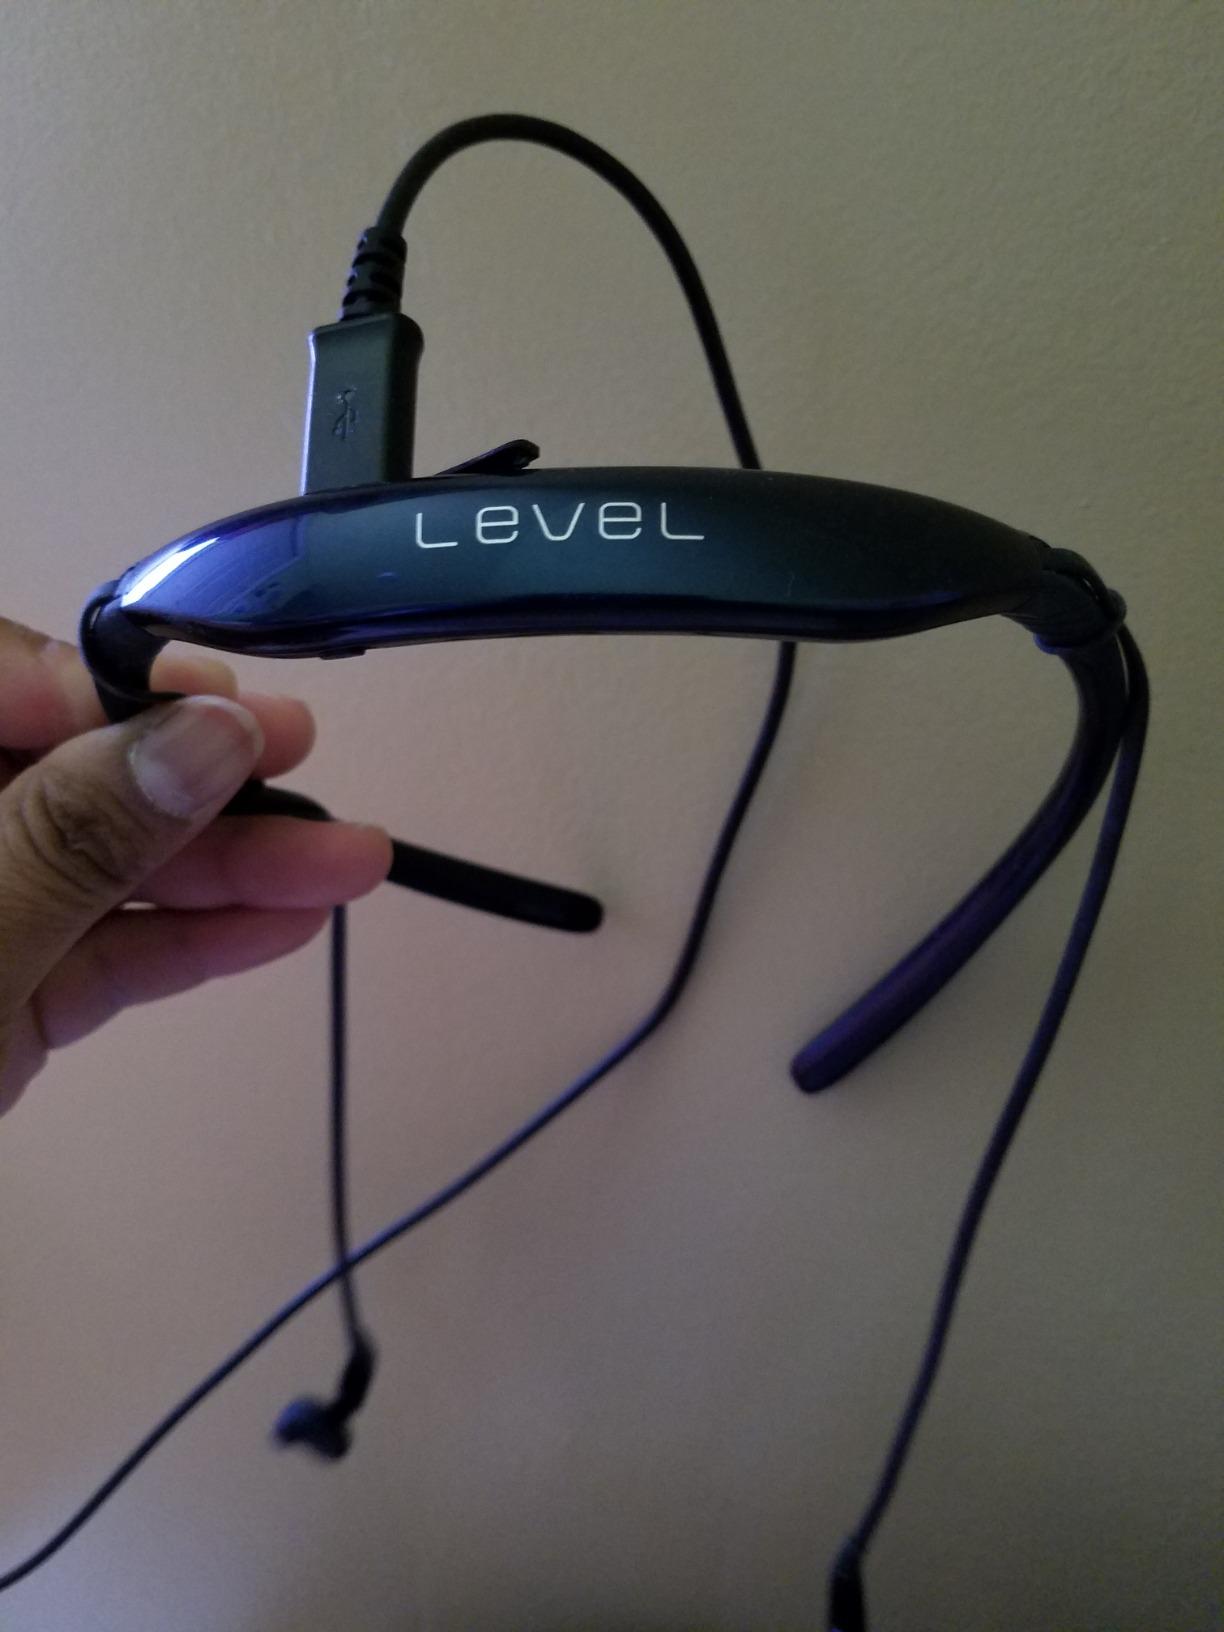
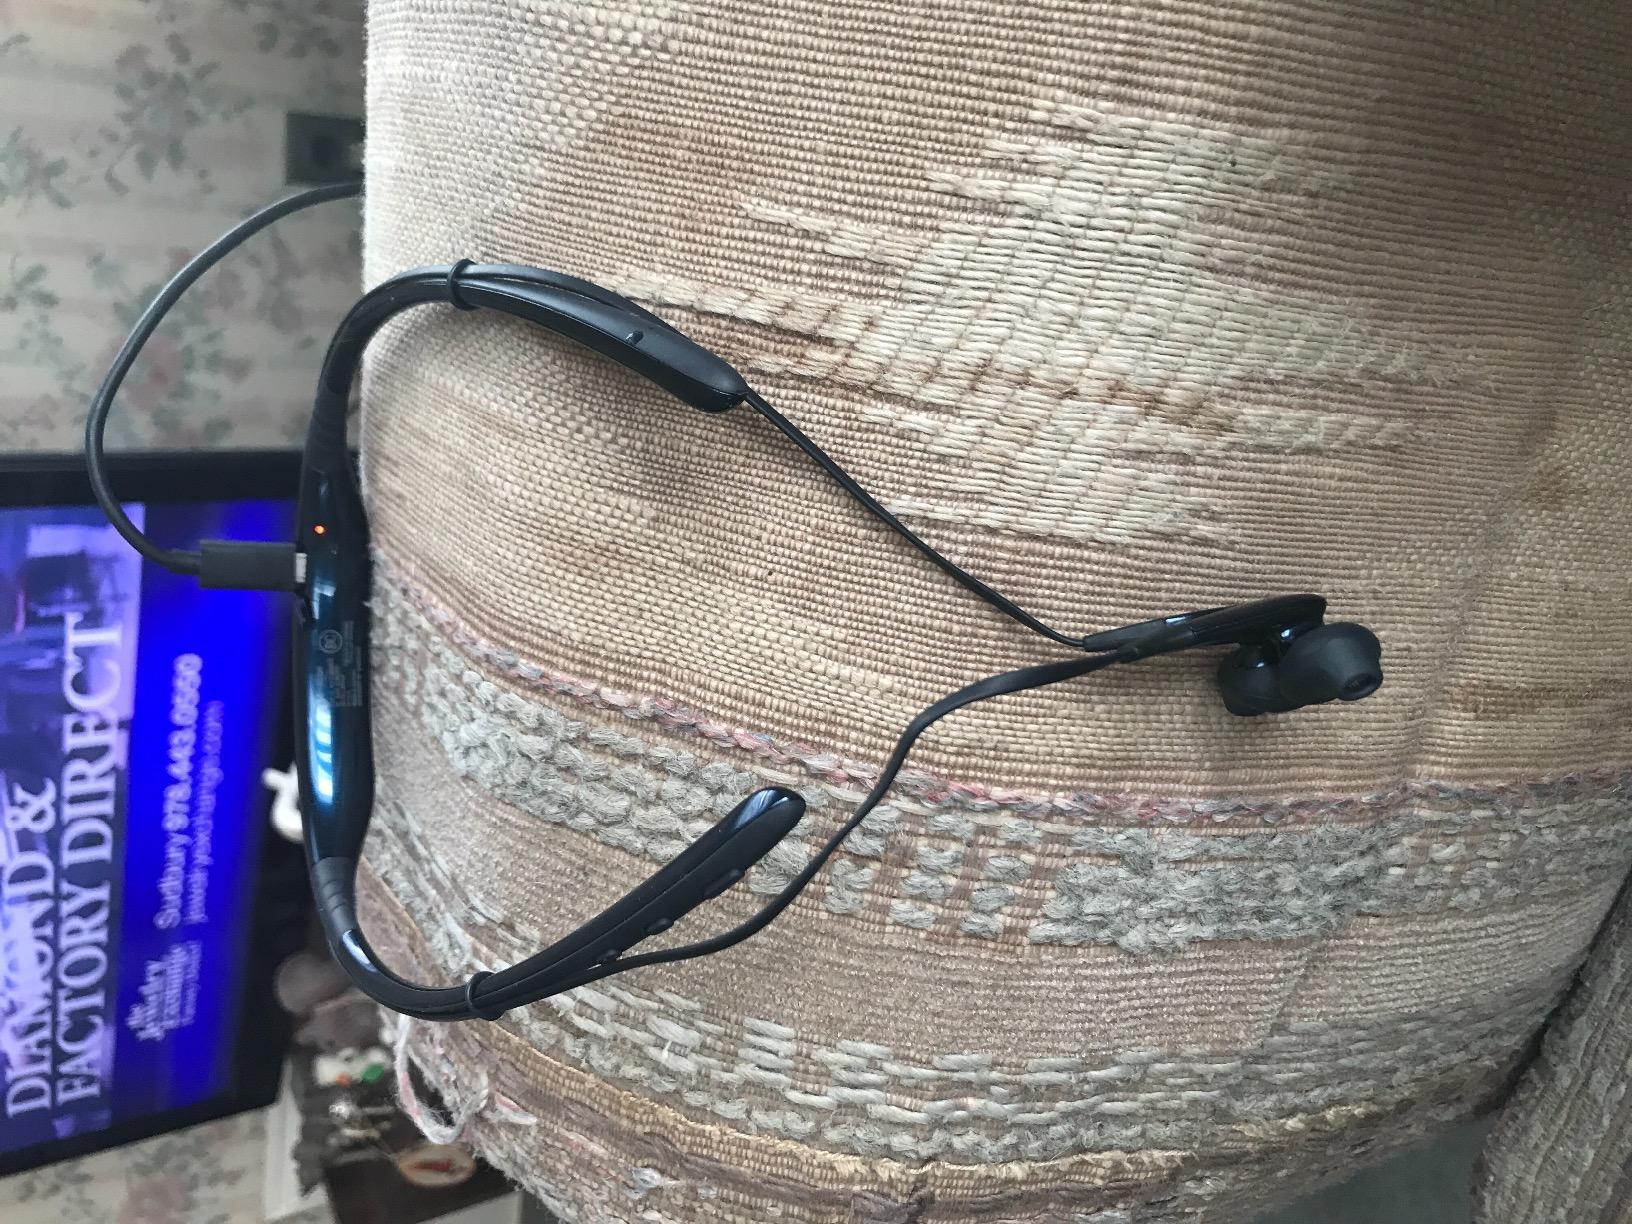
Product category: headphones
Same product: yes